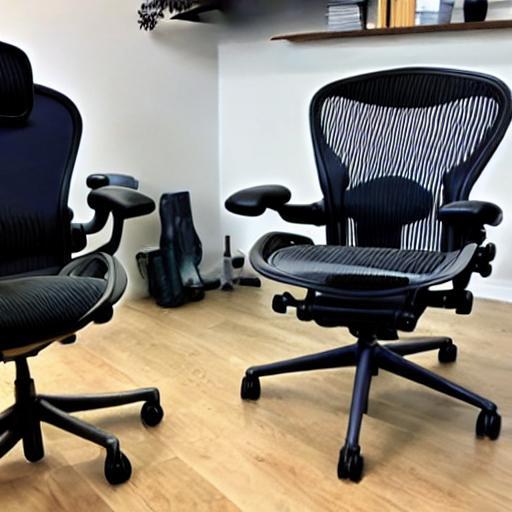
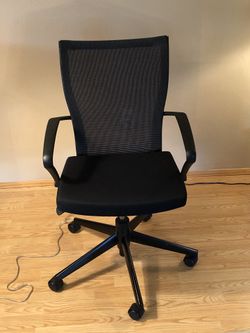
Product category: items_chair
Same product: no